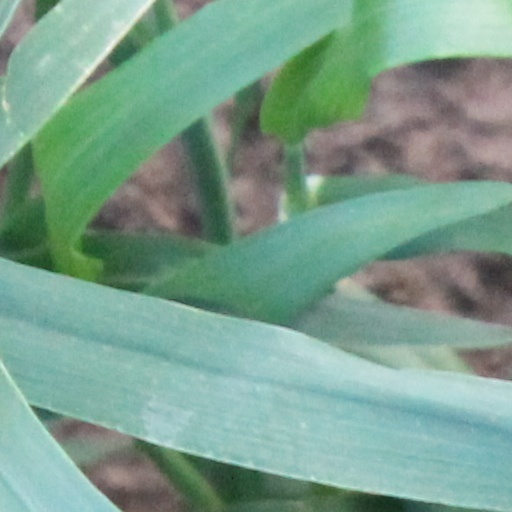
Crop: wheat